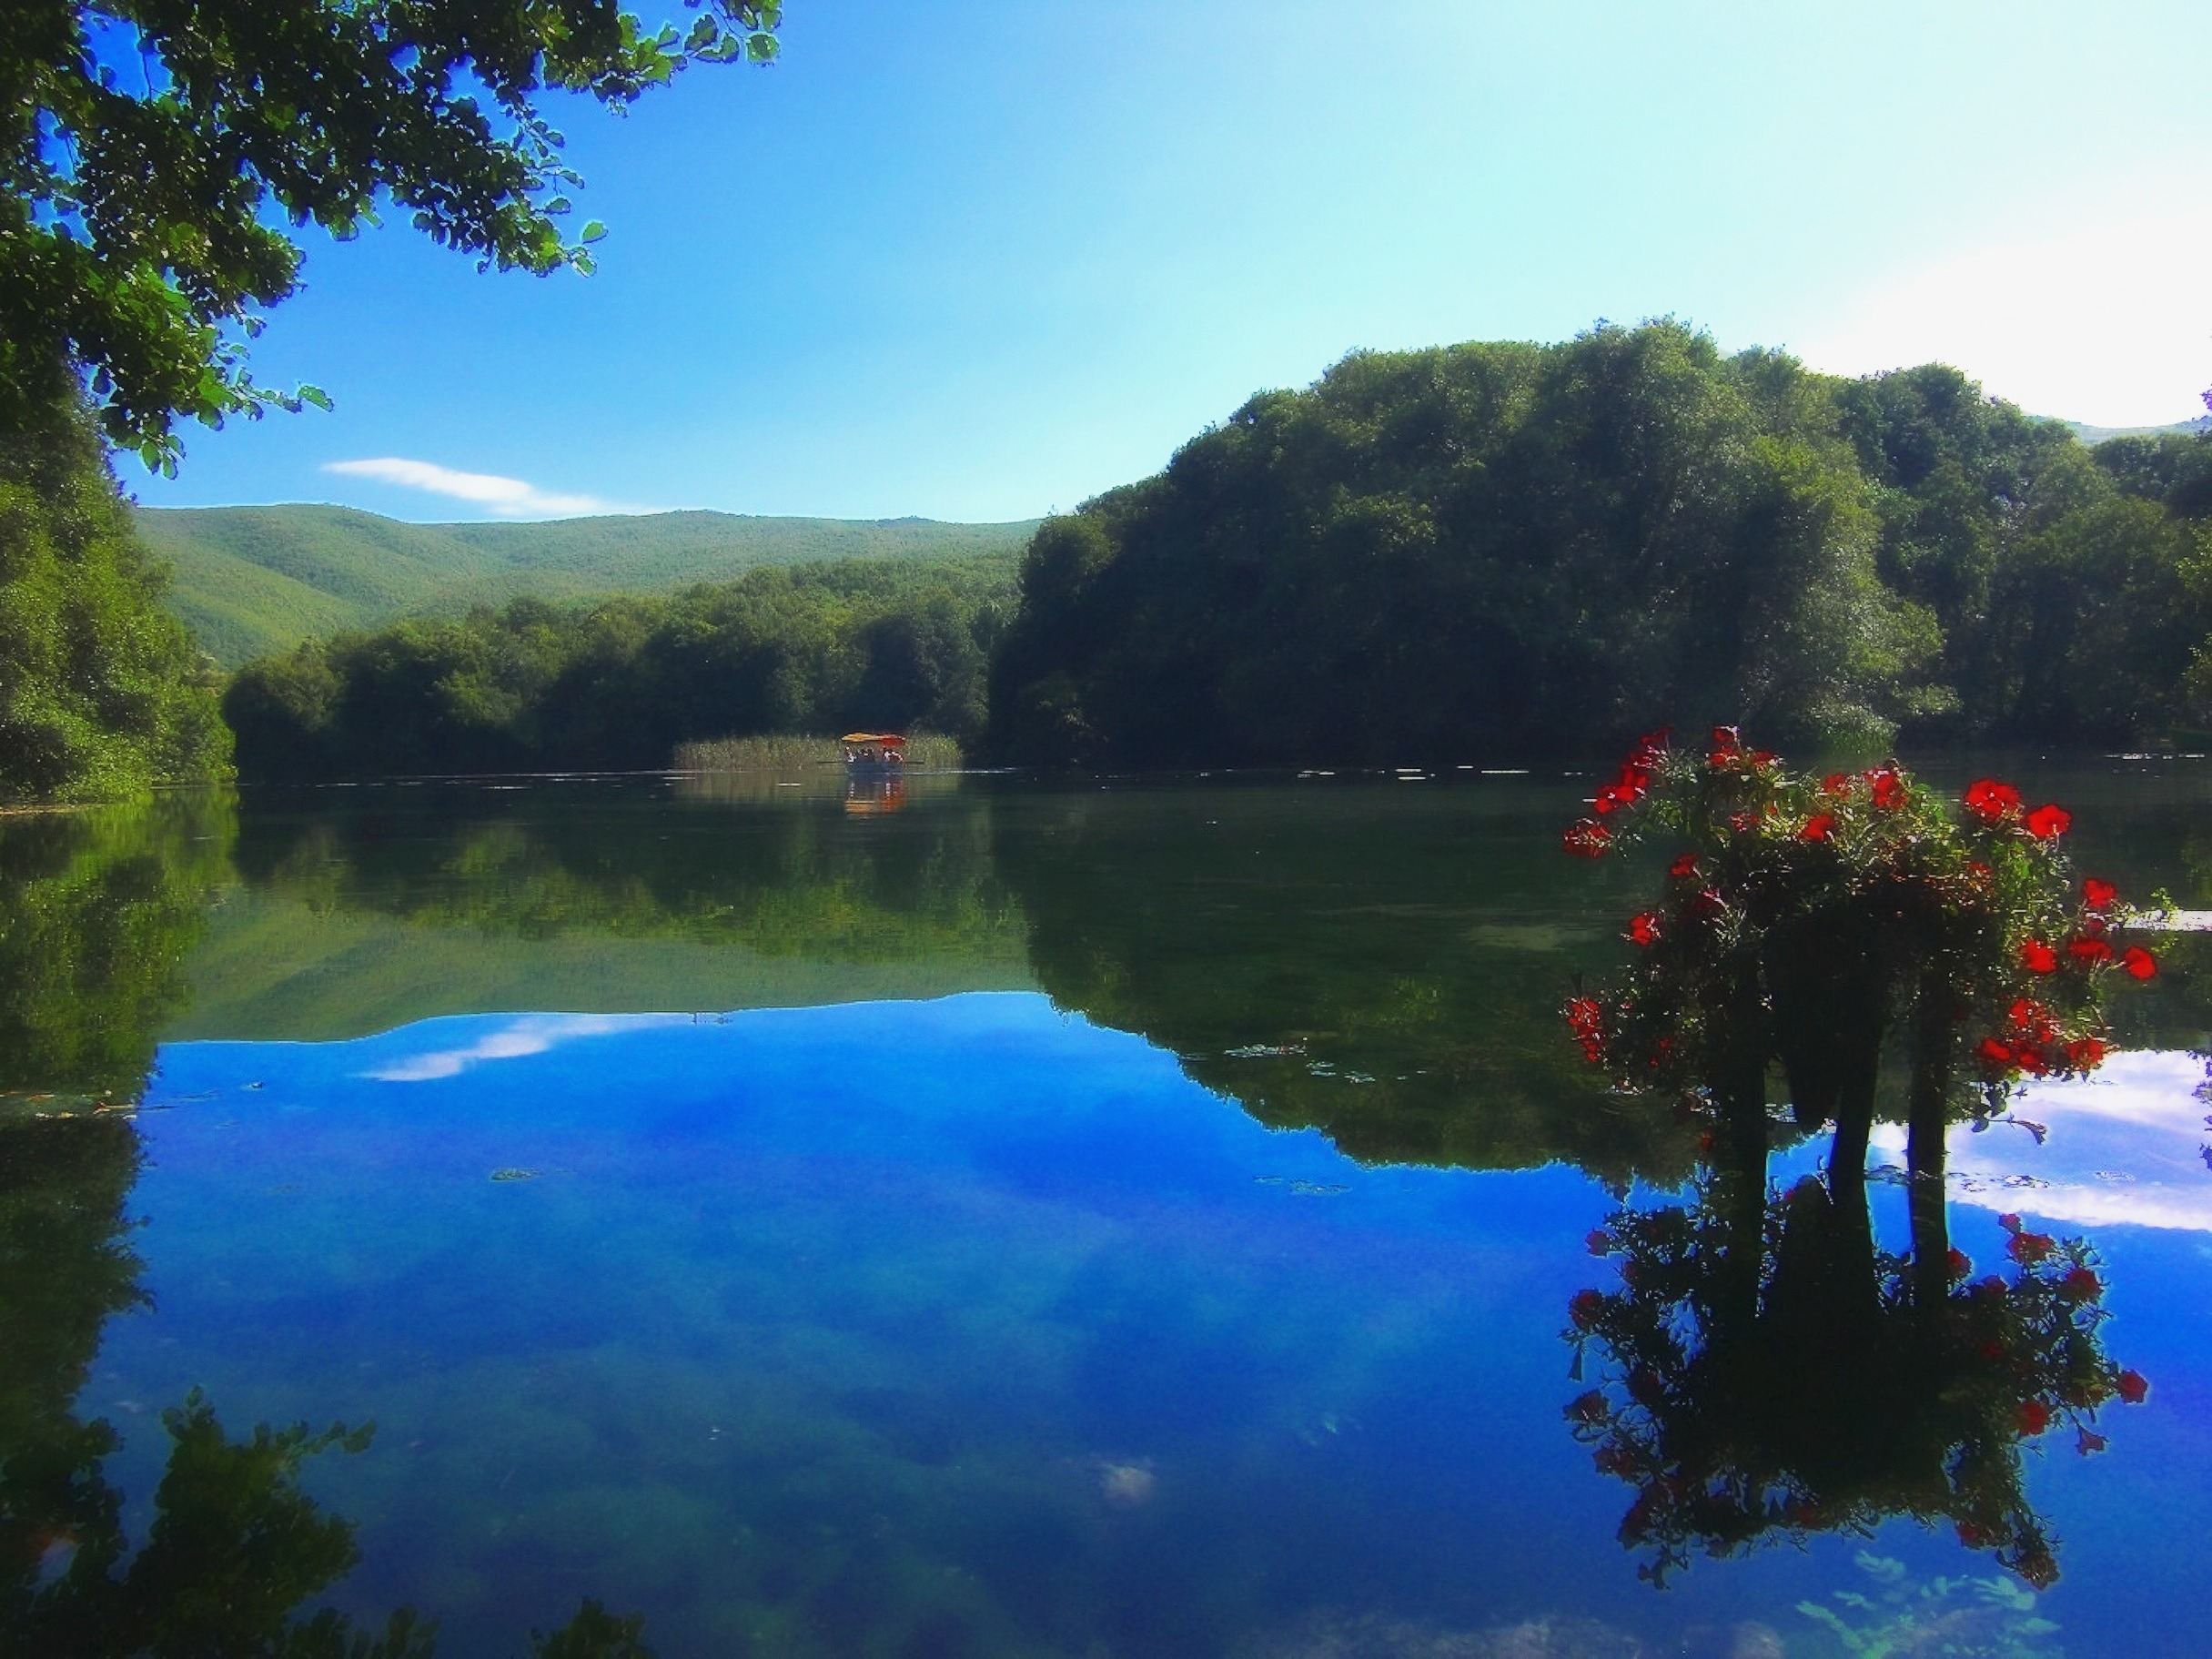
landscape, tree, water, nature, forest, mountain, people, boat, flower, lake, river, summer, pond, reflection, blue, reservoir, body of water, trees, woods, outside, reflections, beautiful, loch